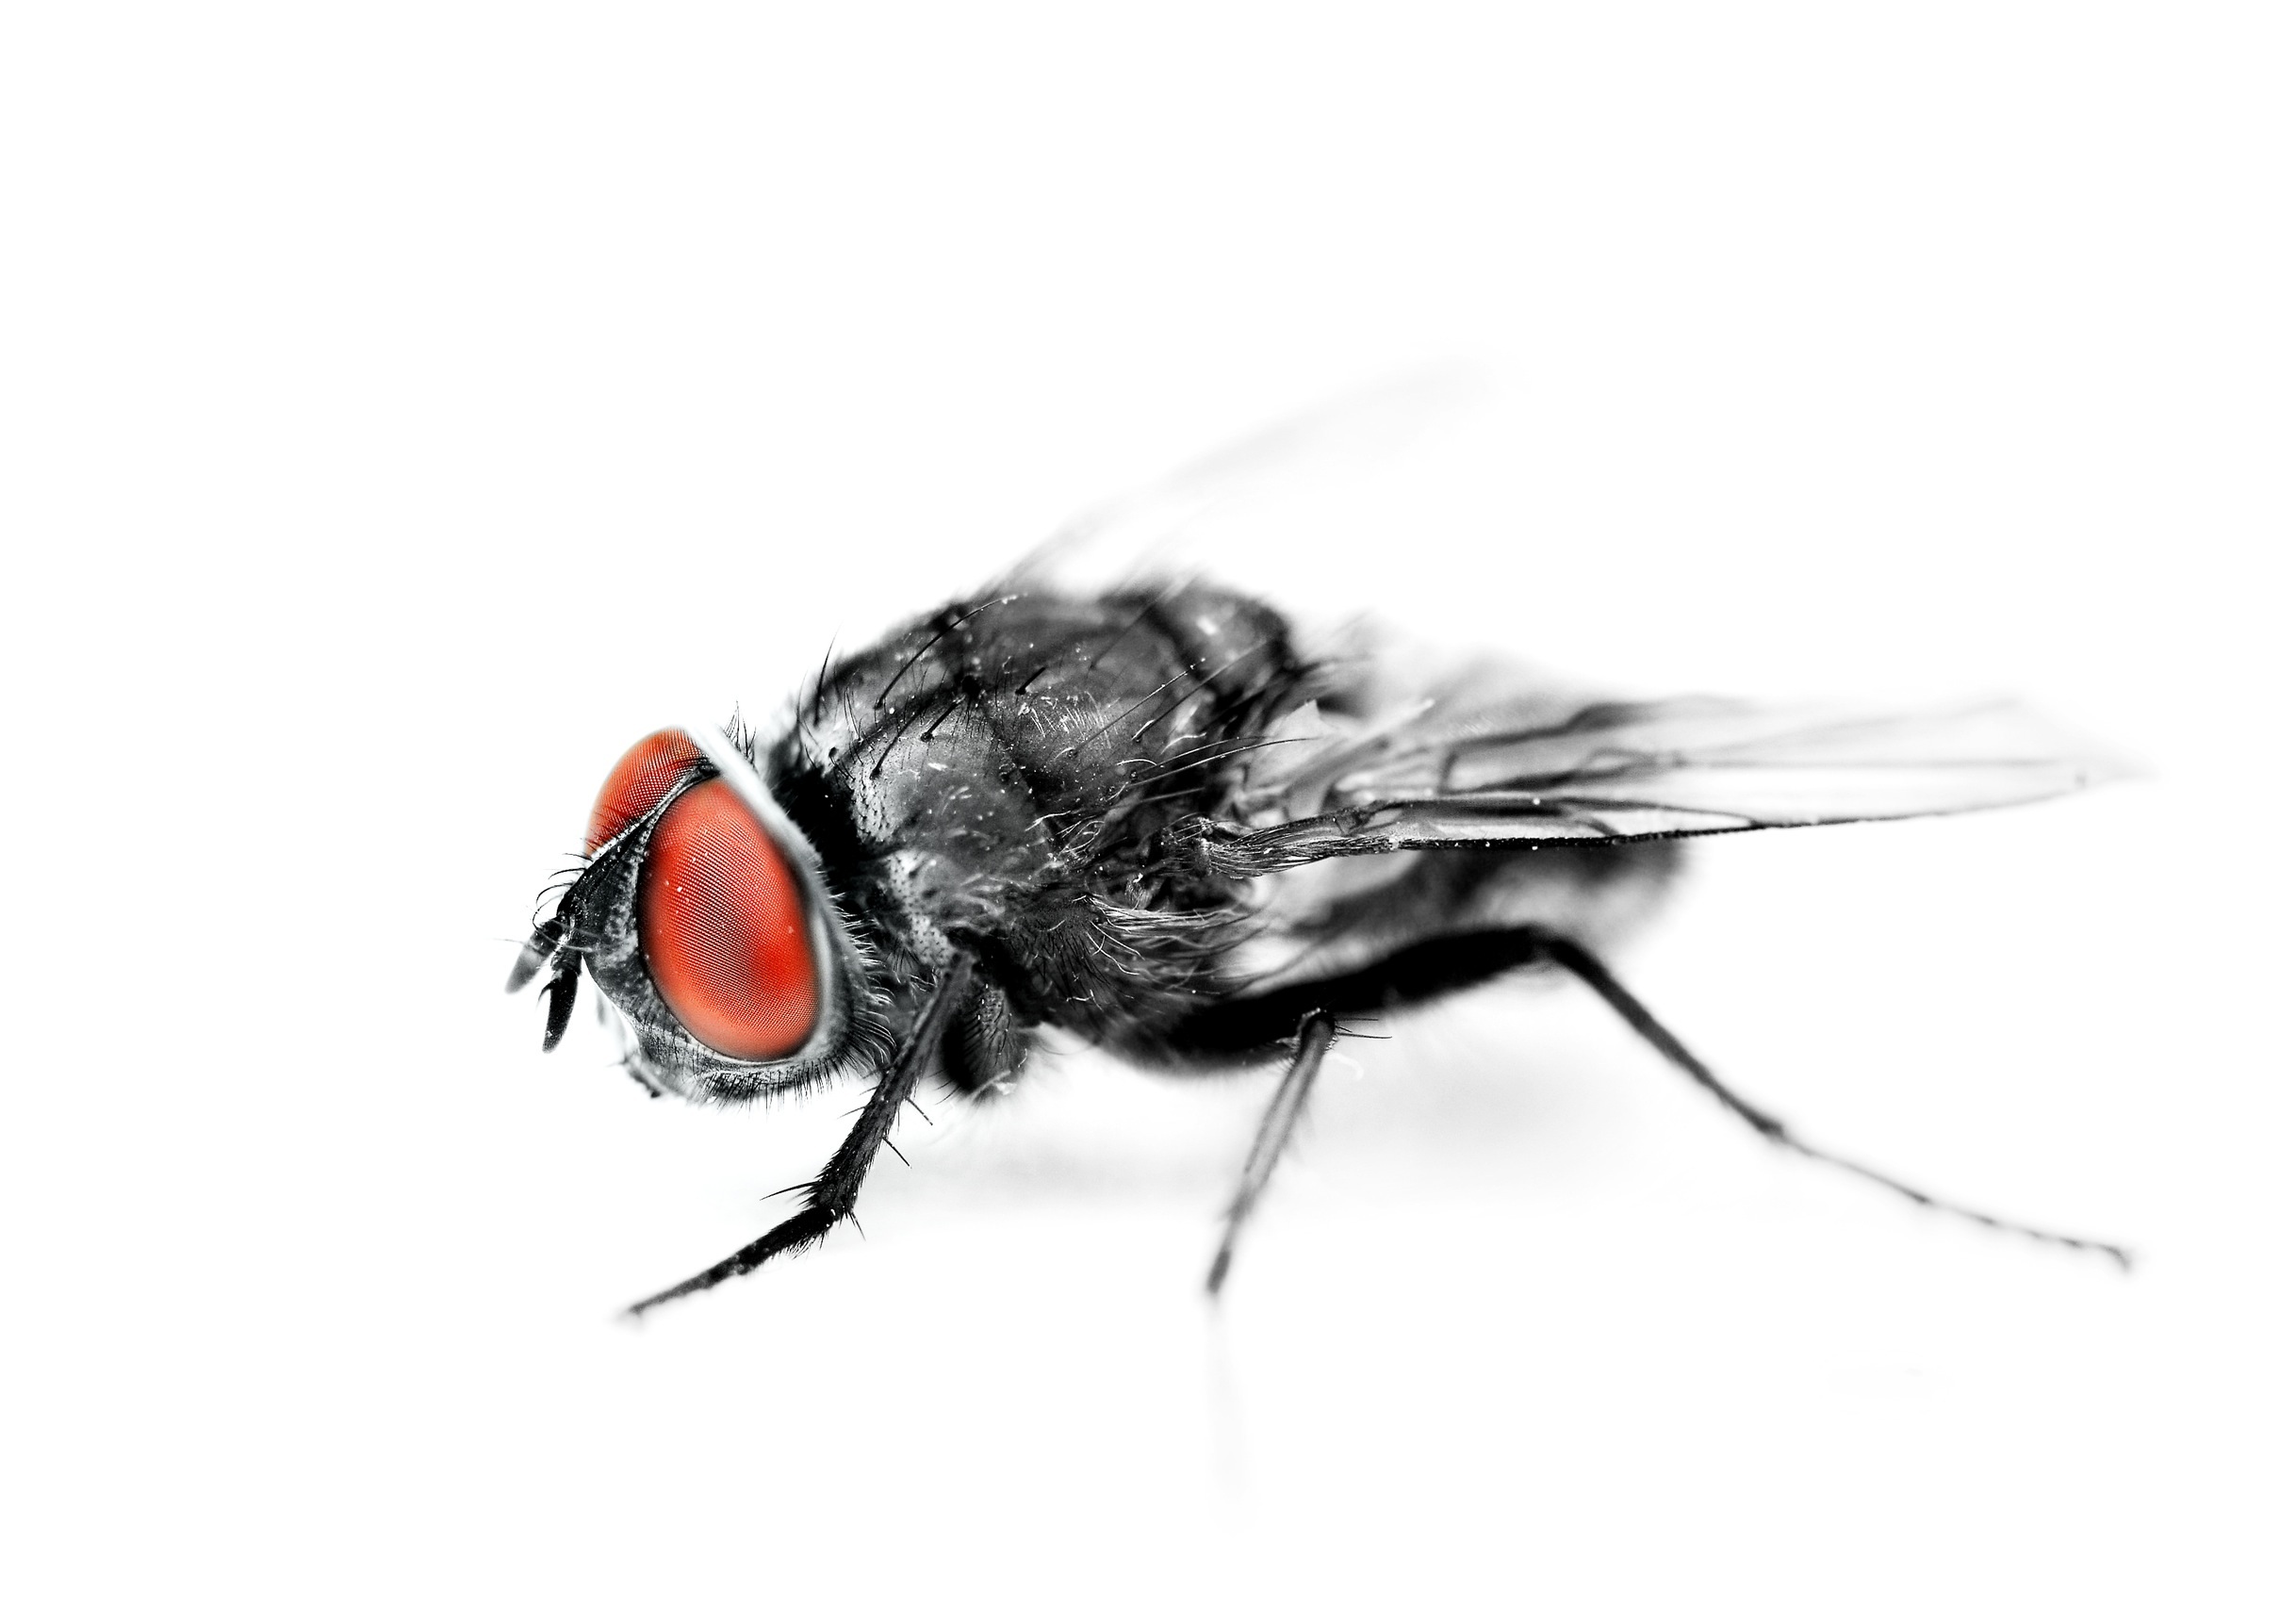
fly, insect, bug, fauna, invertebrate, pest